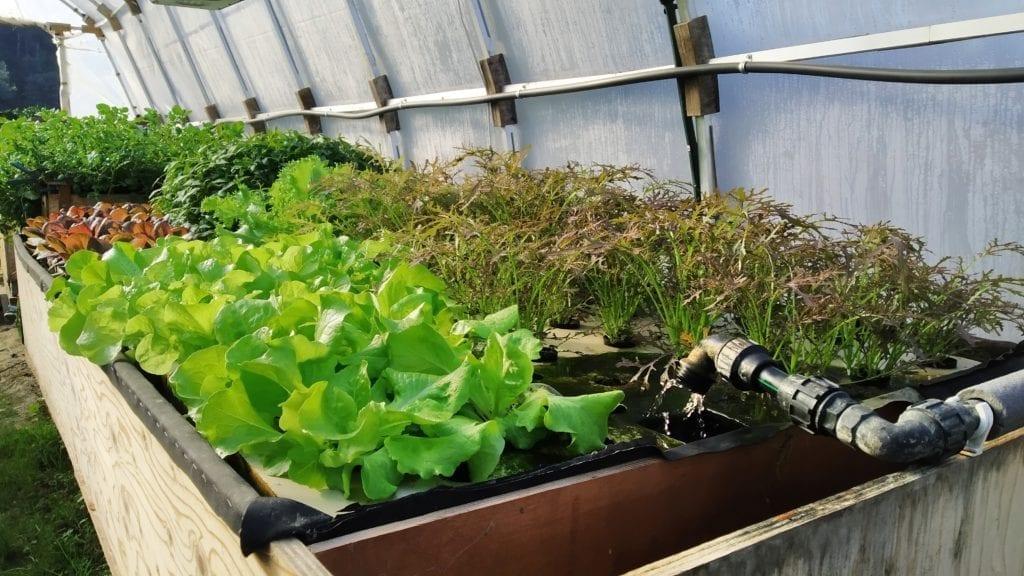
Hiki ni kilimo kinachotumia mfumo wa uoteshaji wa maji, ili kulima mbogamboga iliyostawi vizuri, yenye rangi ya kijani. Shamba hili limezungushiwa vizuri, hivyo sio rahisi kwa mdudu au miale ya jua kupenya kwa wingi.